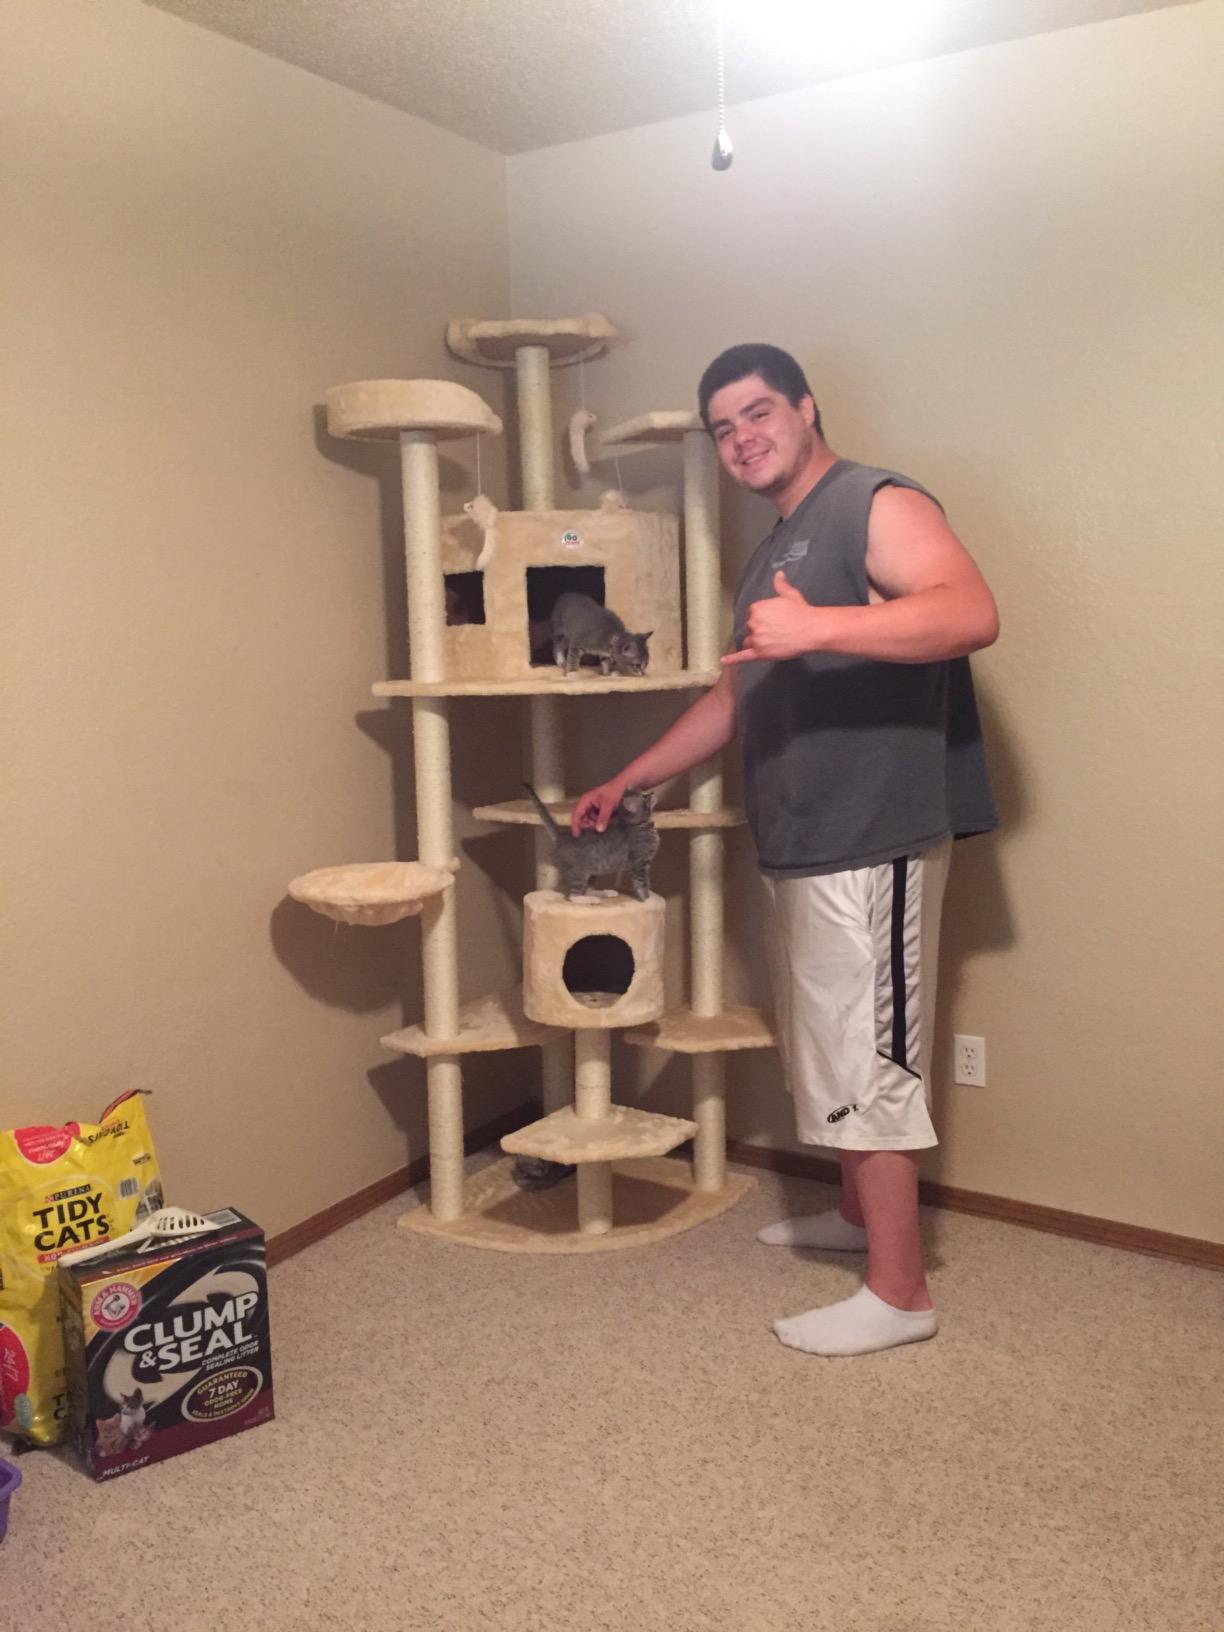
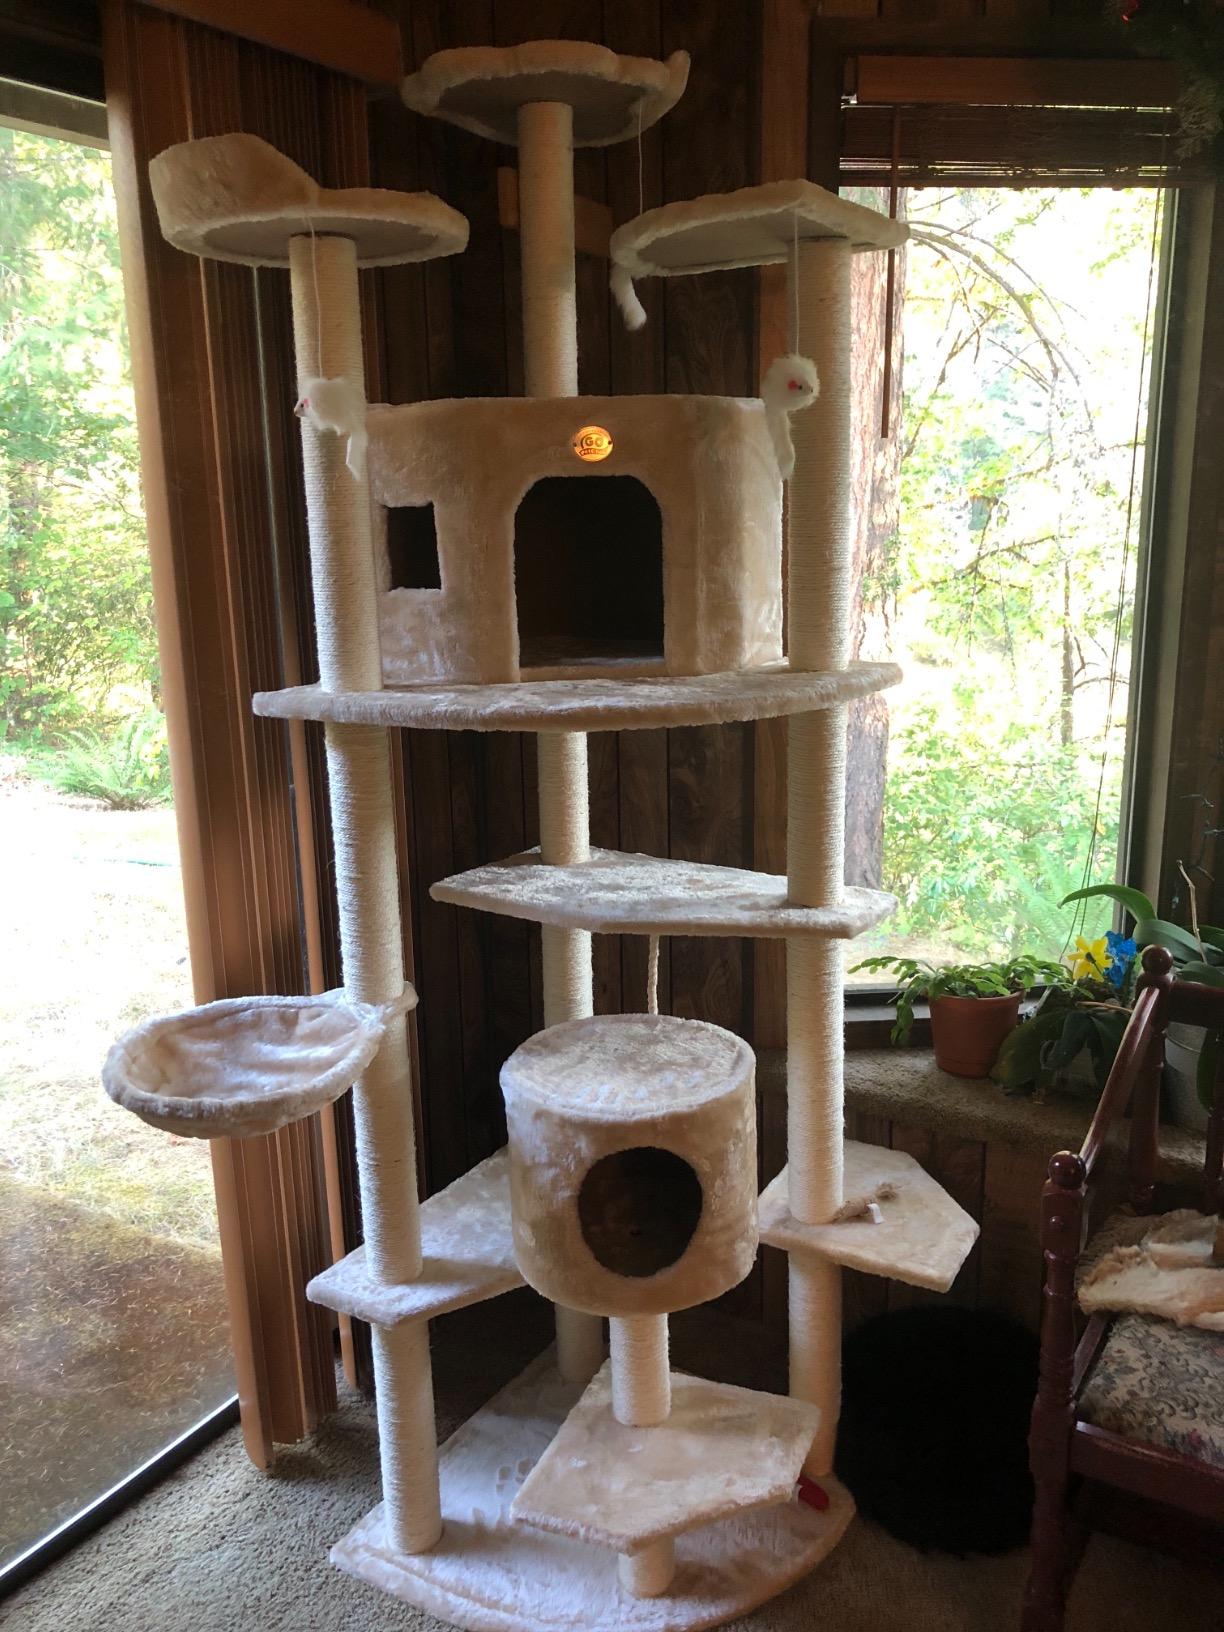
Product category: items_cat tree
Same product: yes